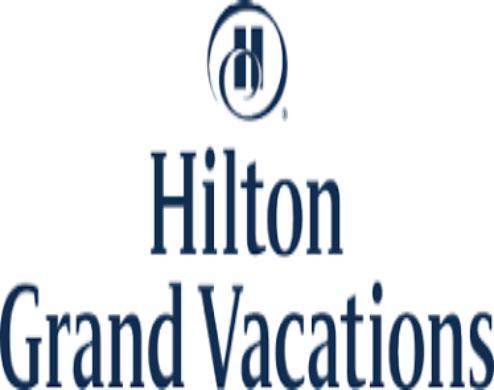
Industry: Others